Huainan biota

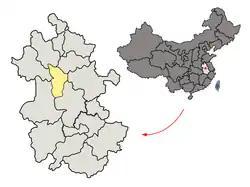
Location of Huainan City, Anhui Province, China

The Huainan biota is a collection of macroscopic organisms discovered in the early 1980s in the Precambrian deposits of China (Huainan City, Anhui Province), that represent a transitional period in evolution.